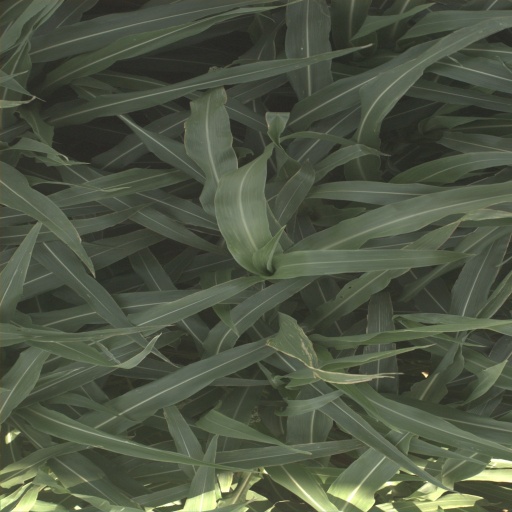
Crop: sorghum